Bruce Armstrong (sculptor)

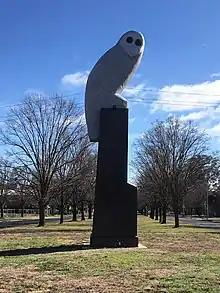
"The Big Powerful Owl" by Bruce Armstrong in September 2018

Born in 1957, Armstrong studied painting and sculpture at the Royal Melbourne Institute of Technology in Melbourne graduating in 1981. He died after a long illness in Melbourne, on 4 April 2024, at the age of 67.